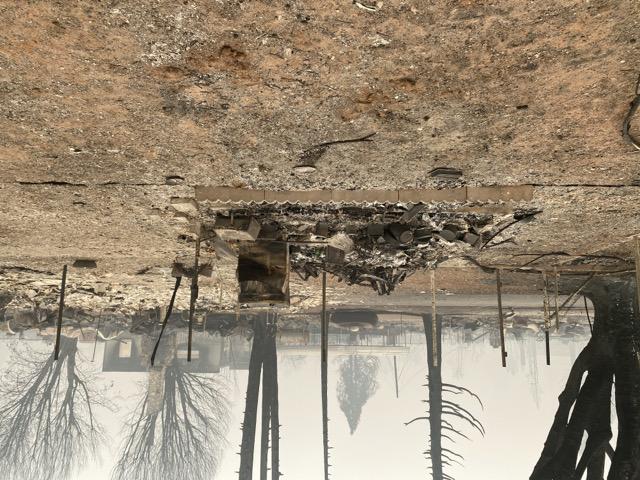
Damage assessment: destroyed